Uriyadi

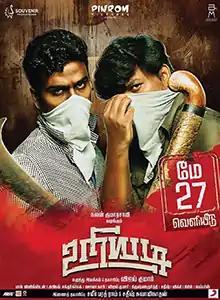
Theatrical release poster

Uriyadi (Tamil: ) is a 2016 Indian Tamil-language political action thriller film written, directed and produced by newcomer Vijay Kumar under the production banner Souvenir Productions with Nalan Kumarasamy, Sameer Bharat Ram and Satish Swaminathan presented and co-produced the film. The film stars Vijay Kumar, Mime Gopi, Citizen Sivakumar, Chandru Kumar, Henna Bella, Jeyakanth Velu and Suruli. Set in the 1990s, it revolves around four bachelors, whose carefree lives take a turn when they are embroiled in a political fight, but they end up finding their mutual interconnections.